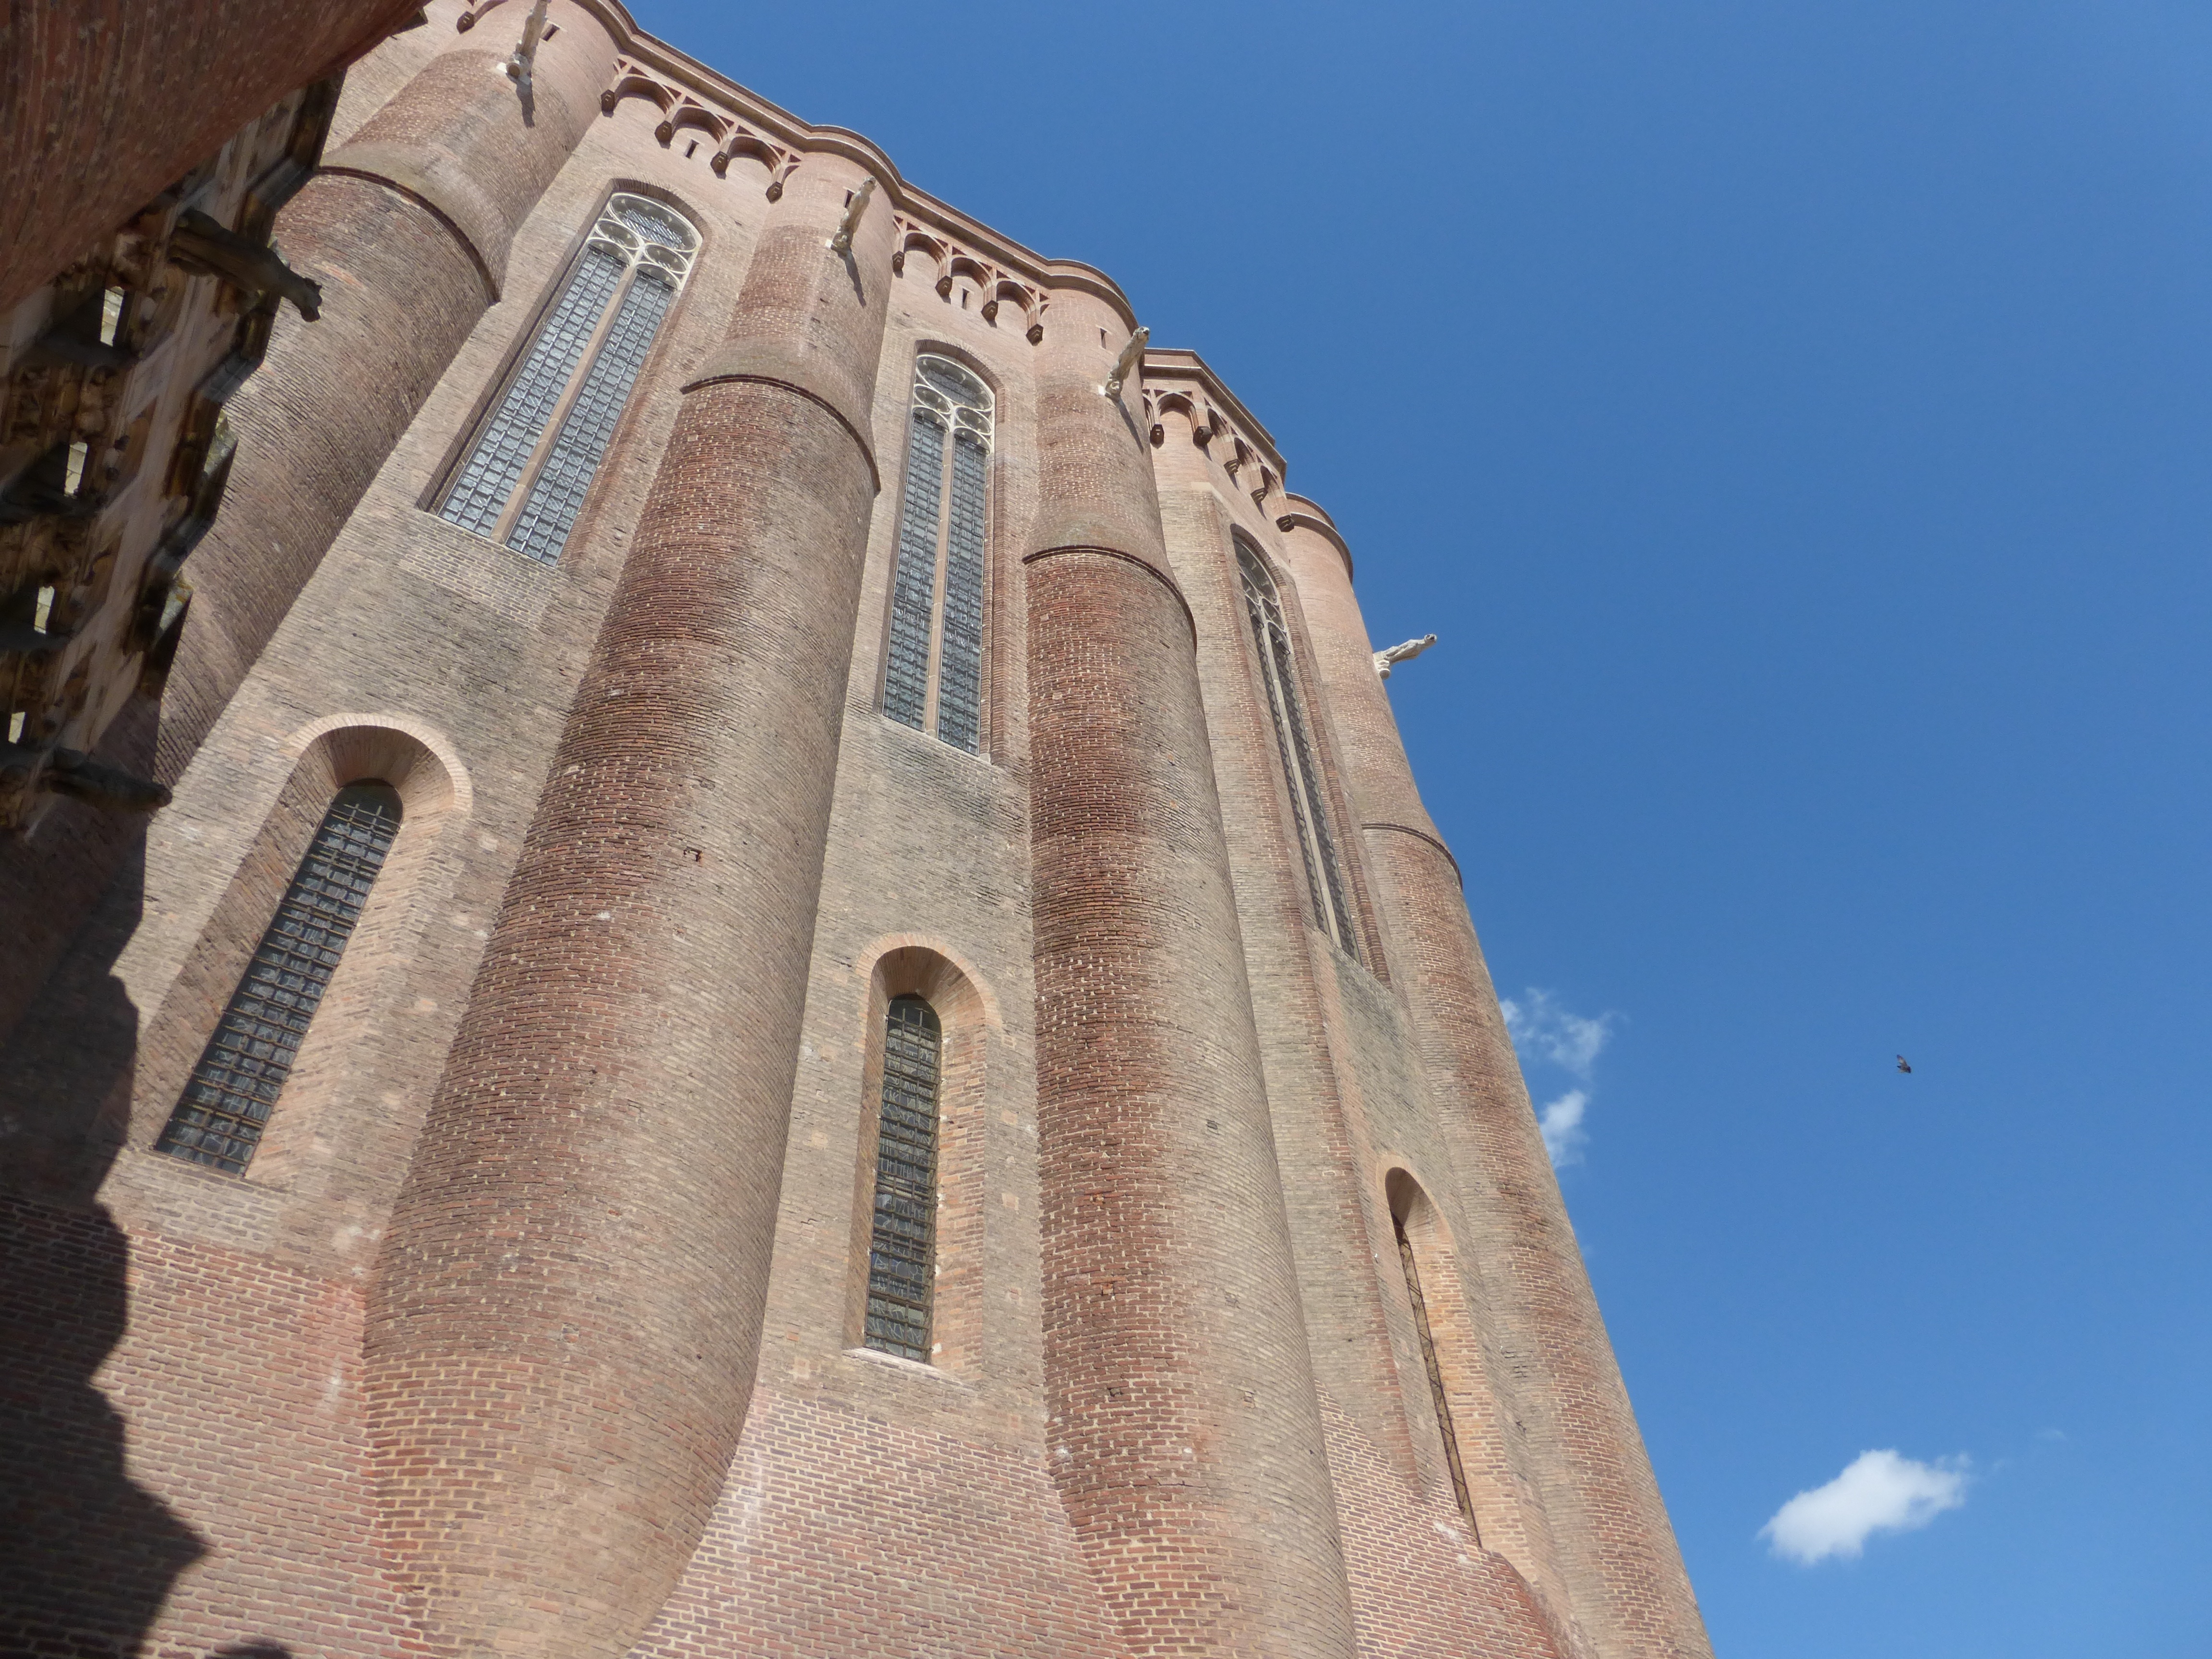
architecture, building, city, monument, statue, tower, landmark, church, cathedral, place of worship, temple, spire, urban landscape, ancient history, alby